Rudolph M. Hunter

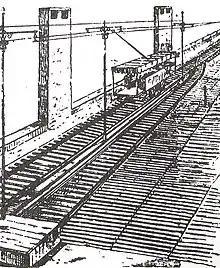
Working trolley line on the roof of Hunter's Chestnut St. home.

In 1894, hoping to gain recognition for his electric railway work, Hunter entered an annual competition conducted by the Franklin Institute's Committee on Science and the Arts. In a June 26 letter to Wahl, he audaciously claimed to have invented the "modern electric railway" virtually in its entirety. On his official entry forms, submitted a few days earlier, he was more realistic, claiming credit mainly for two of the electric street-railway's key elements: the "trolley system" (specifically, a viable underrunning trolley assembly) and the "series-multiple controller" (a speed- and torque-control switch, better known as the "series-parallel controller").